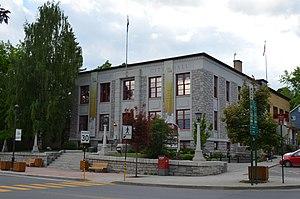
Hôtel de ville de Coaticook, sis au 150, rue Child.
Coaticook est une ville de la région administrative de l'Estrie, au Québec, au Canada. Elle est le chef-lieu de la MRC de Coaticook.